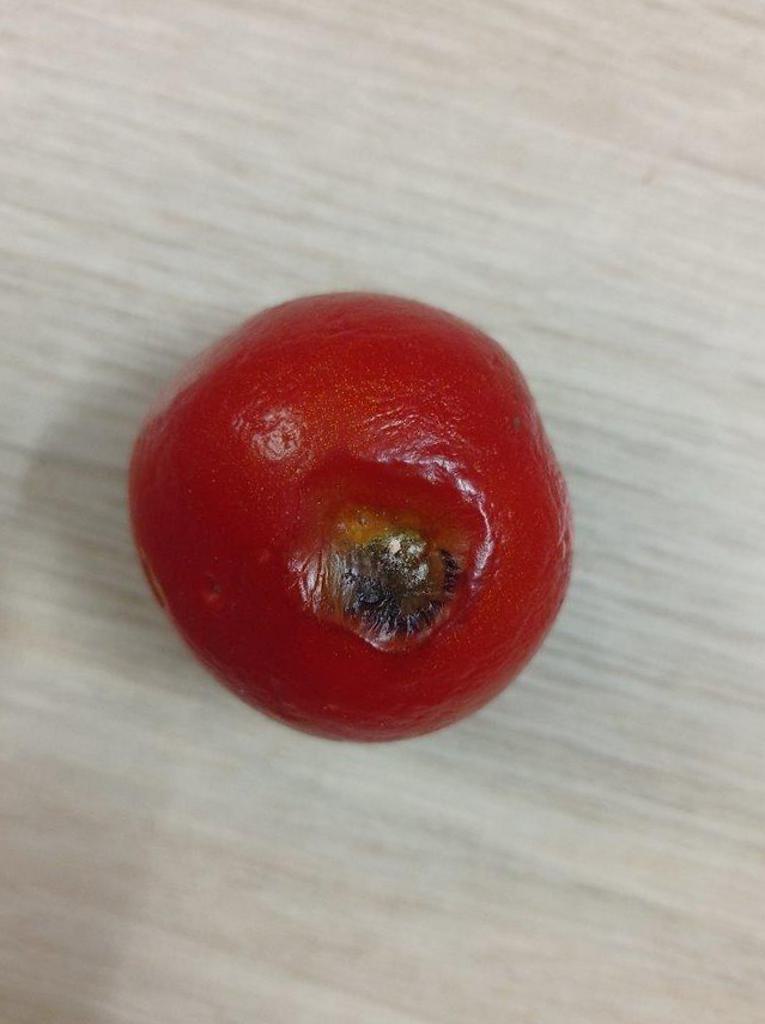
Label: Rotten